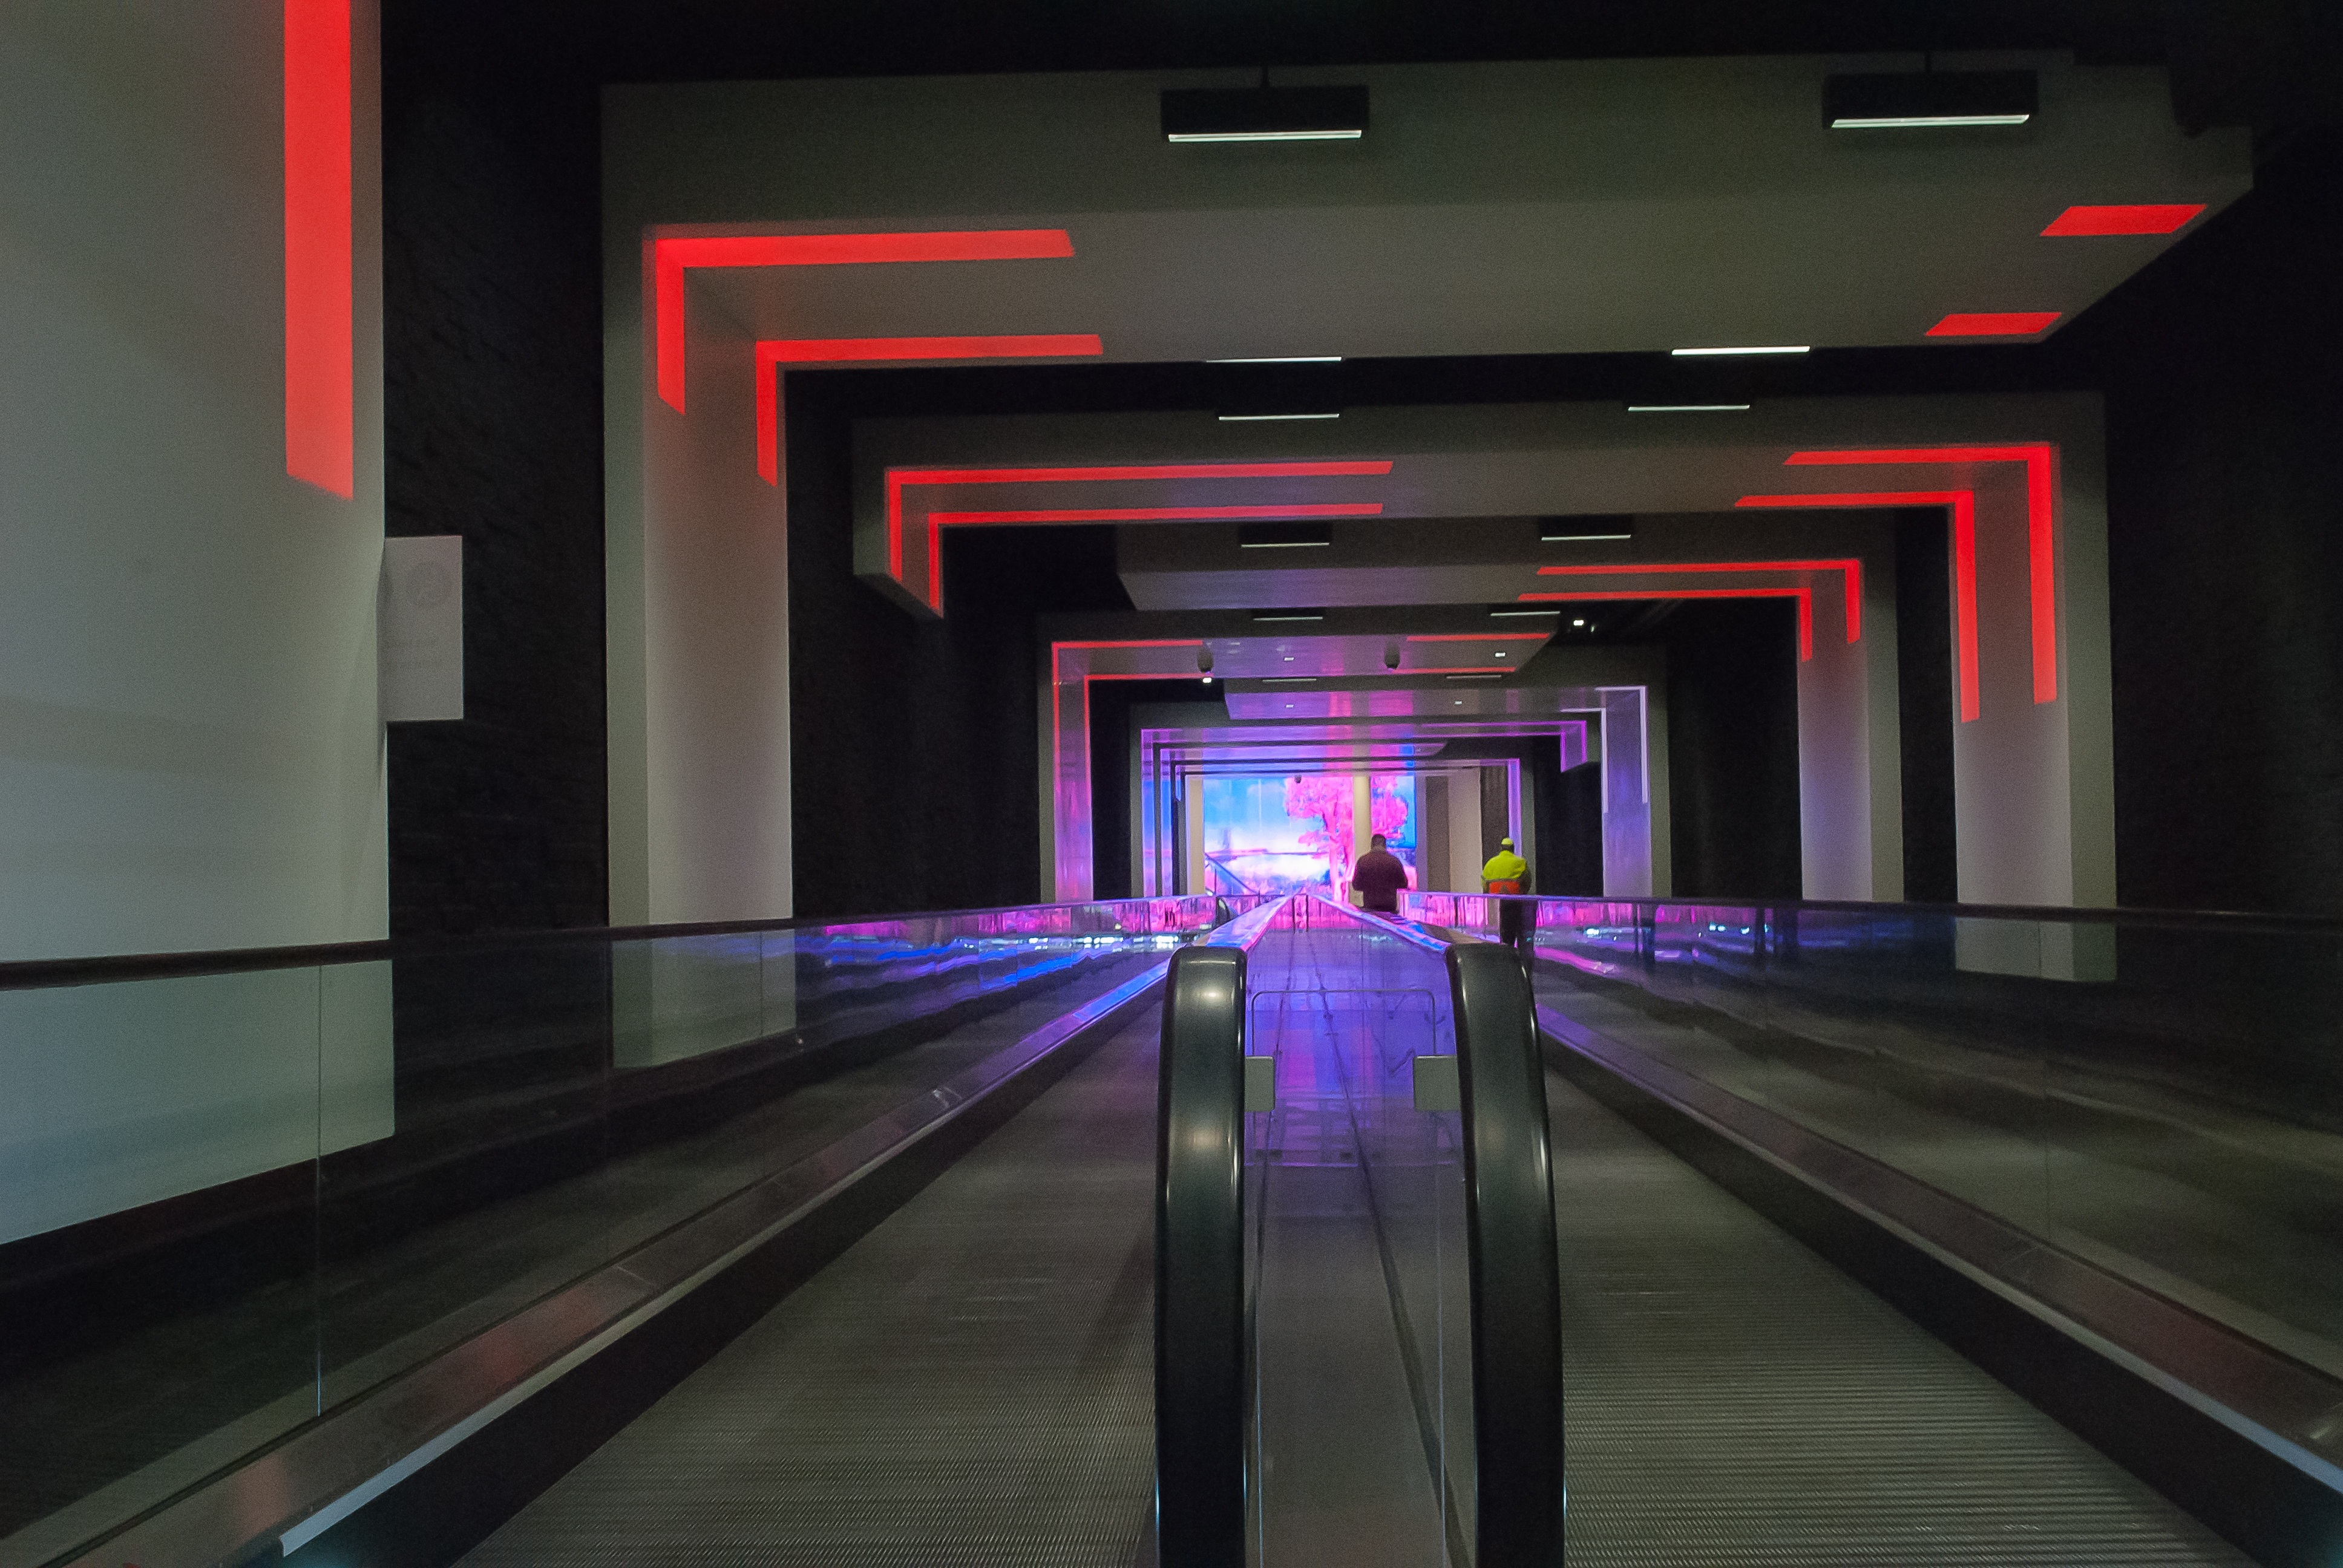
light, building, escalator, subway, underground, color, public transport, bowling, sports, screenshot, ten pin bowling